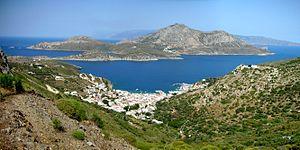
Thymaina est une petite île de Grèce dans le nome de Samos, dans l'est de la mer Égée. Elle est située juste à l'ouest de l'archipel Fourni et est administrativement une partie de sa commune. Son nom serait dérivé du thym poussant sur l'île. L'île compte 140 habitants et a une superficie de 10 km².